Listoghil

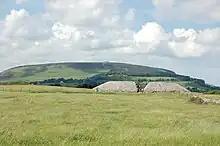
The monument in 2008

Listoghil is the large central monument in the Carrowmore group of prehistoric tombs in County Sligo, Ireland. The Carrowmore group consists of over 60 monuments surrounding Listoghil. It was numbered as "Carrowmore 51" by George Petrie in 1837 and this designation is still used. Although the district of Cuil Irra is steeped in legend, Listoghil has never been satisfactorily connected with the ancient legends in the way that say Newgrange has. It is the only cairn in Carrowmore. Antiquarians in the 19th century made references to another cairn nearby at Leacharail, but the site of this has never been located.